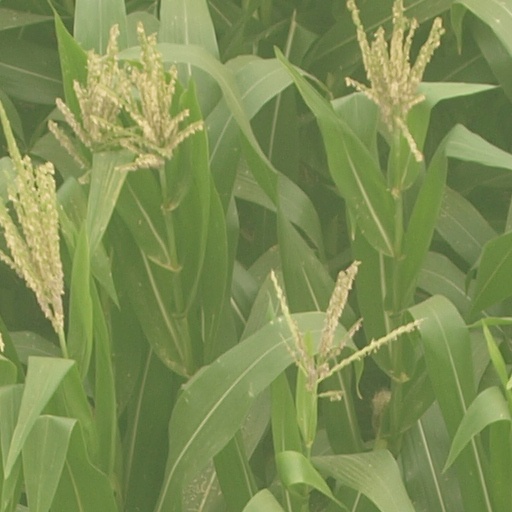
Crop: maize; corn